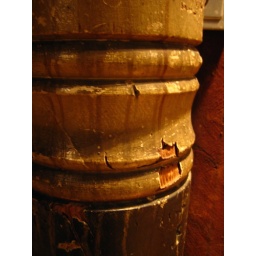
Old wooden column in an underground saloon